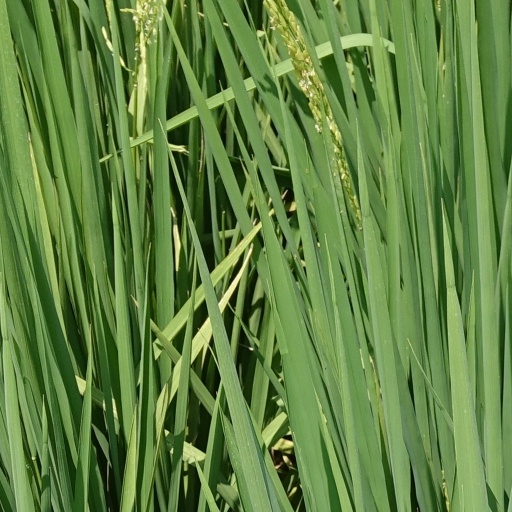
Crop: rice